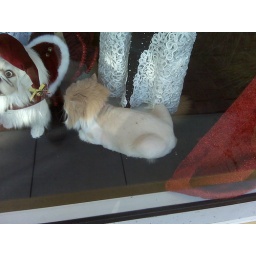
Persian cat in window of 5th Ave store - Naples, FL